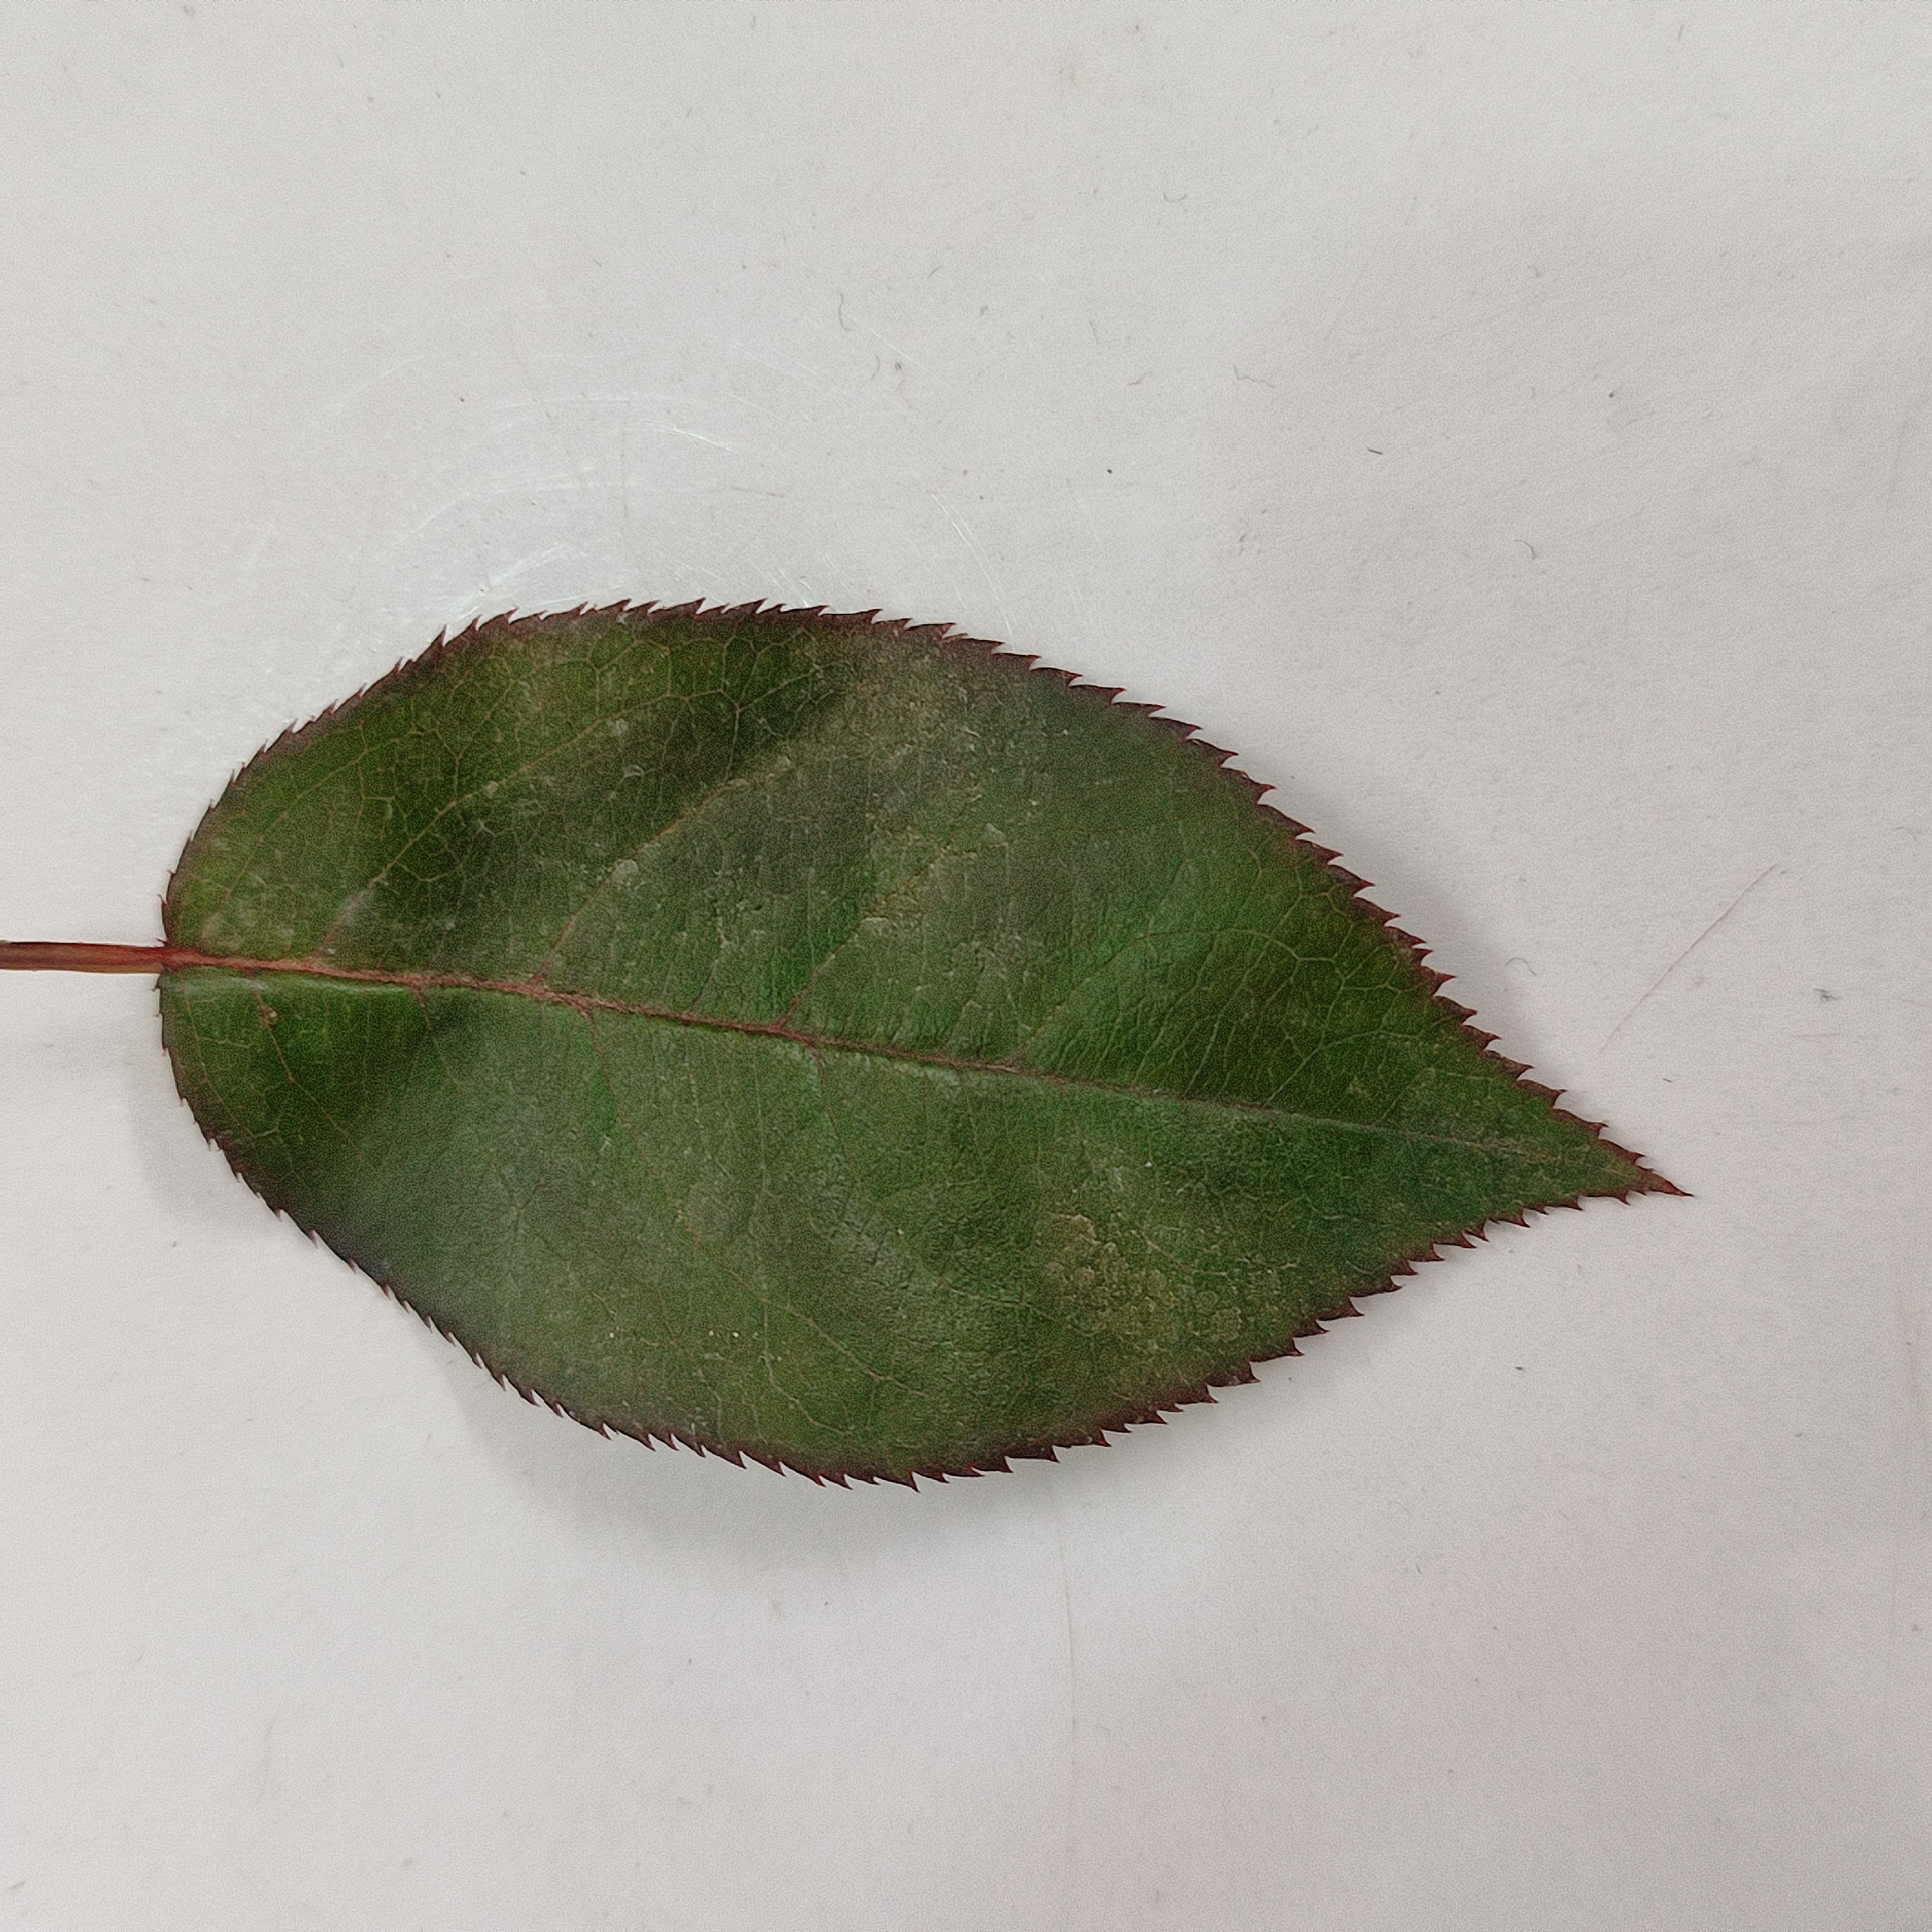
Label: Healthy Leaf